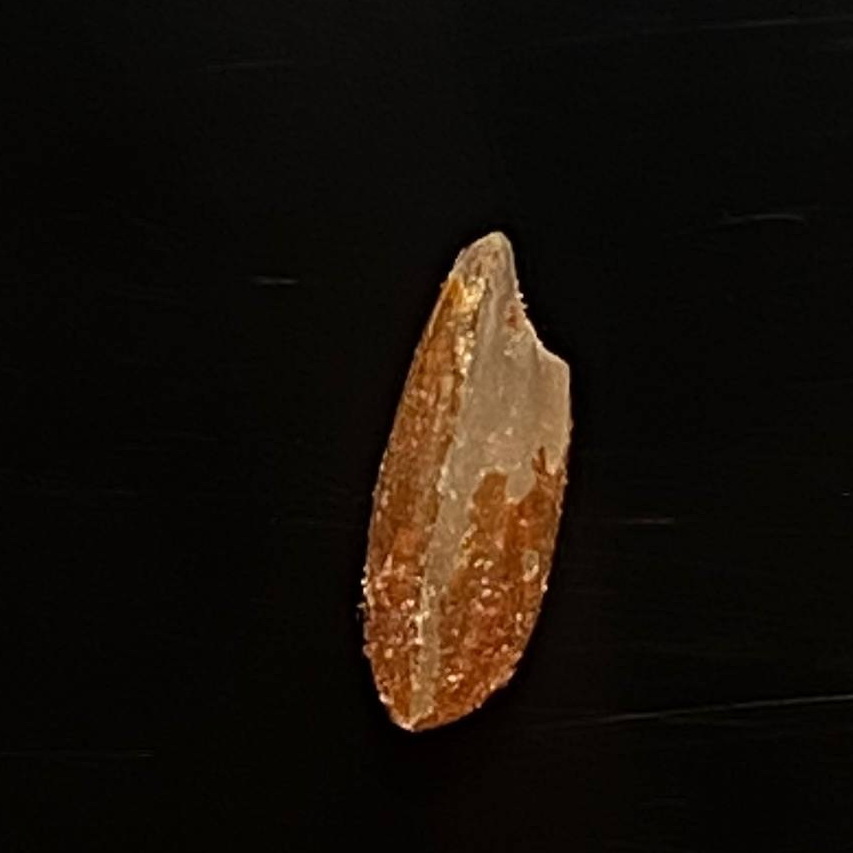
Rice variety: Ganjiya